W Racing Team

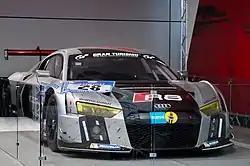

While never officially announced WRT had been chosen by Audi to run their LMDh program in the 2023 FIA WEC Hypercar class. However, days before the first rollout of the car Audi decided to stop the program, officially stating it was putting it on hold. As a result WRT started looking to other options to enter the class in the WEC series. On 2 August 2022 WRT announced it would terminate their 13 years long partnership in GT racing with Audi Sport. Hours later BMW Motorsport announced that Team WRT would run their factory LMDh program in the FIA WEC. WRT will start extensive testing of the BMW M Hybrid V8 in 2023 before entering the 2024 FIA World Endurance Championship. In addition to the Hypercar program WRT will also switch to BMW machinery for their GT3 efforts. The team confirmed that they would enter several BMW M4 GT3's starting from 2023. On November 27, 2023 the 2024 FIA WEC entry list was revealed confirming that WRT would enter a total of four cars. Two BMW M Hybrid V8's in the Hypercar class that will compete for the overall wins as well as two BMW M4 GT3's competing in the newly formed LMGT3 class. For their first season in Hypercar the #15 BMW will be driven by long time WRT driver Dries Vanthoor, two times DTM champion Marco Wittmann and Raffaele Marciello coming over from Mercedes. The #20 car will be shared by Sheldon van der Linde, Robin Frijns and René Rast. In the LMGT3 the #31 will be driven by Indonesian driver Sean Gelael switching from LMP2, Augusto Farfus and Darren Leung. On the #46 car Valentino Rossi will be lining up with his regular teammate Maxime Martin and Omani driver Ahmad Al Harthy.